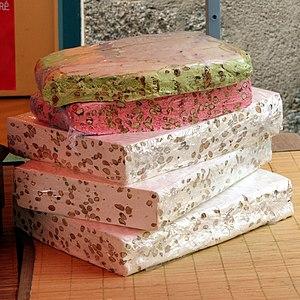
Nougat de Montélimar. Photo prise à Redon, Bretagne, France.
La cuisine dauphinoise, qui correspond aux trois départements de la Drôme, des Hautes-Alpes et de l'Isère, est un compromis entre celle de la Provence et celle de la Savoie. Elle tire donc ses racines à la fois dans une tradition méditerranéenne et alpine, ce qui lui a donné des spécificités qui lui sont propres.